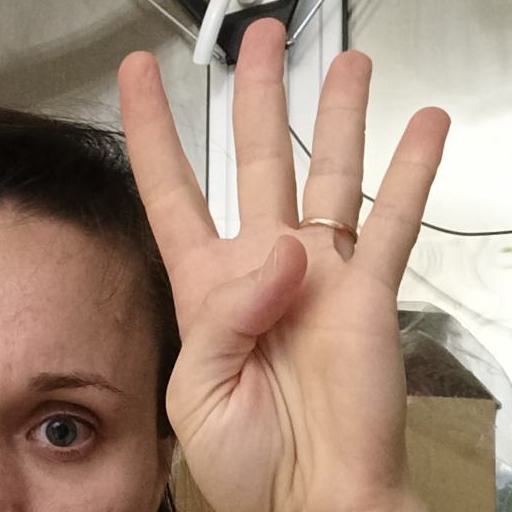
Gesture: four